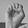
ASL letter: E